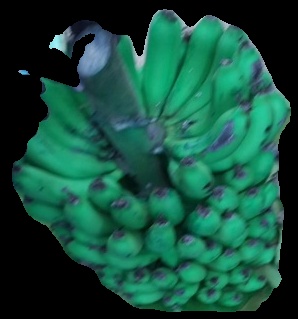
Variety: pachbale
Grade: grade2